Jerónimo de Loayza

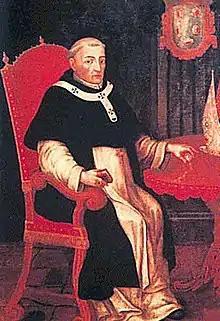
Jerónimo de Loayza, wearing the pallium over the choir dress of a Dominican bishop

Jerónimo de Loayza y González, O.P. (1498 – October 25, 1575), was a Spanish Dominican friar and missionary, who was selected as the first Archbishop of Lima. He established the first hospital, initiated construction of the early cathedrals, and also established schools to educate the sons of both the Spanish rulers and Inca elite families. He supported the founding of the University of San Marcos in Lima.